It's-It Ice Cream

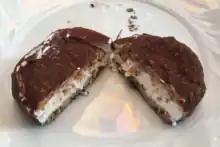
Vanilla It's-It ice cream sandwich

The It's-It was invented in 1928 by George Whitney, one of the original business owners when San Francisco's Playland at the Beach opened across the Great Highway from Ocean Beach on the city's West Side One version of the name's origins is that Whitney was experimenting and cried out "It's-It!" when he hit on the combination of a sandwich of vanilla ice cream inside two oatmeal cookies, covered in chocolate. Another version is that he heard someone answer the question which cow had won a cow race that day (a tradition at Playland); the cow's name was It.